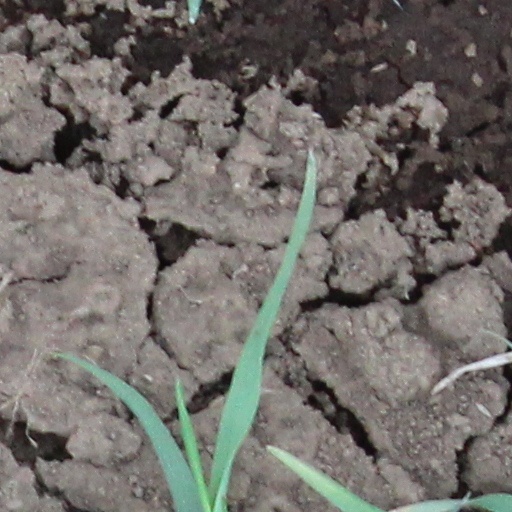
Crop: wheat